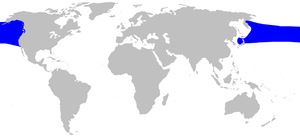
Hvalarter / Undergruppe Odontoceti: tandhvaler / Familie Ziphiidae: Næbhvaler
Dette er en liste over hvalarter. Disse arter samles traditionelt i ordenen hvaler, men palæontologiske og molekylærgenetiske resultater fra de senere år understøtter entydigt at hvalerne er en undergruppe af de parrettåede hovdyr. Listen indeholder mere end 80 nulevende arter, inklusiv flere nyligt beskrevne, og inddelt i de to undergrupper tandhvaler og bardehvaler. Den kinesiste floddelfin er også medtaget, selv om den formentlig er uddød mellem 2005 og 2010.